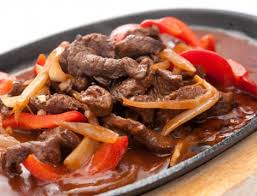
Yemek: et_sote